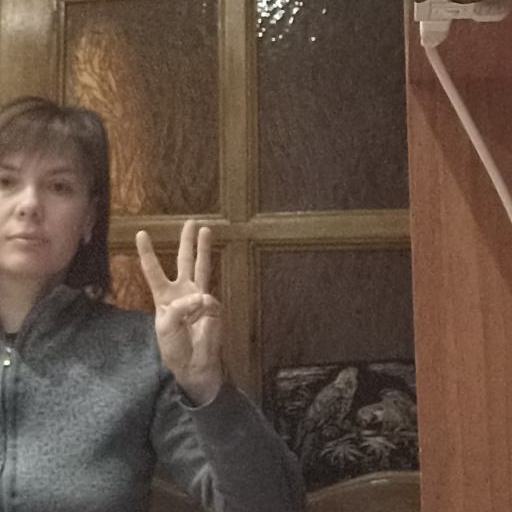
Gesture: three